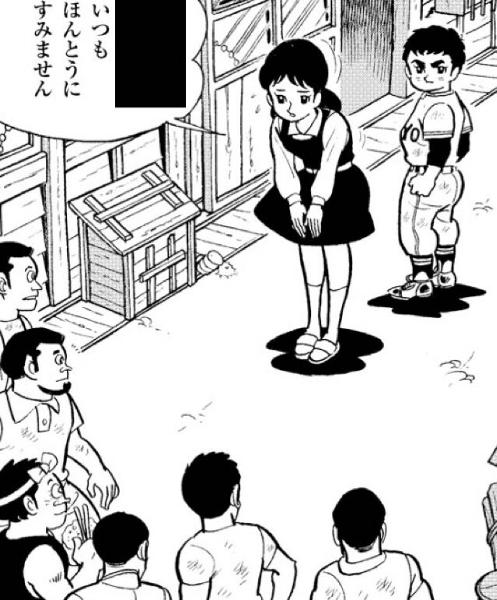
回答: 今回もウチのチームが甲子園出場wwww